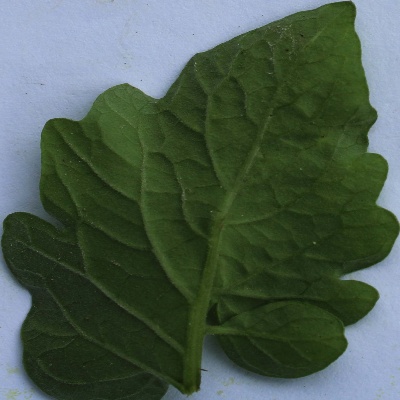
Crop: Tomato
Condition: healthy